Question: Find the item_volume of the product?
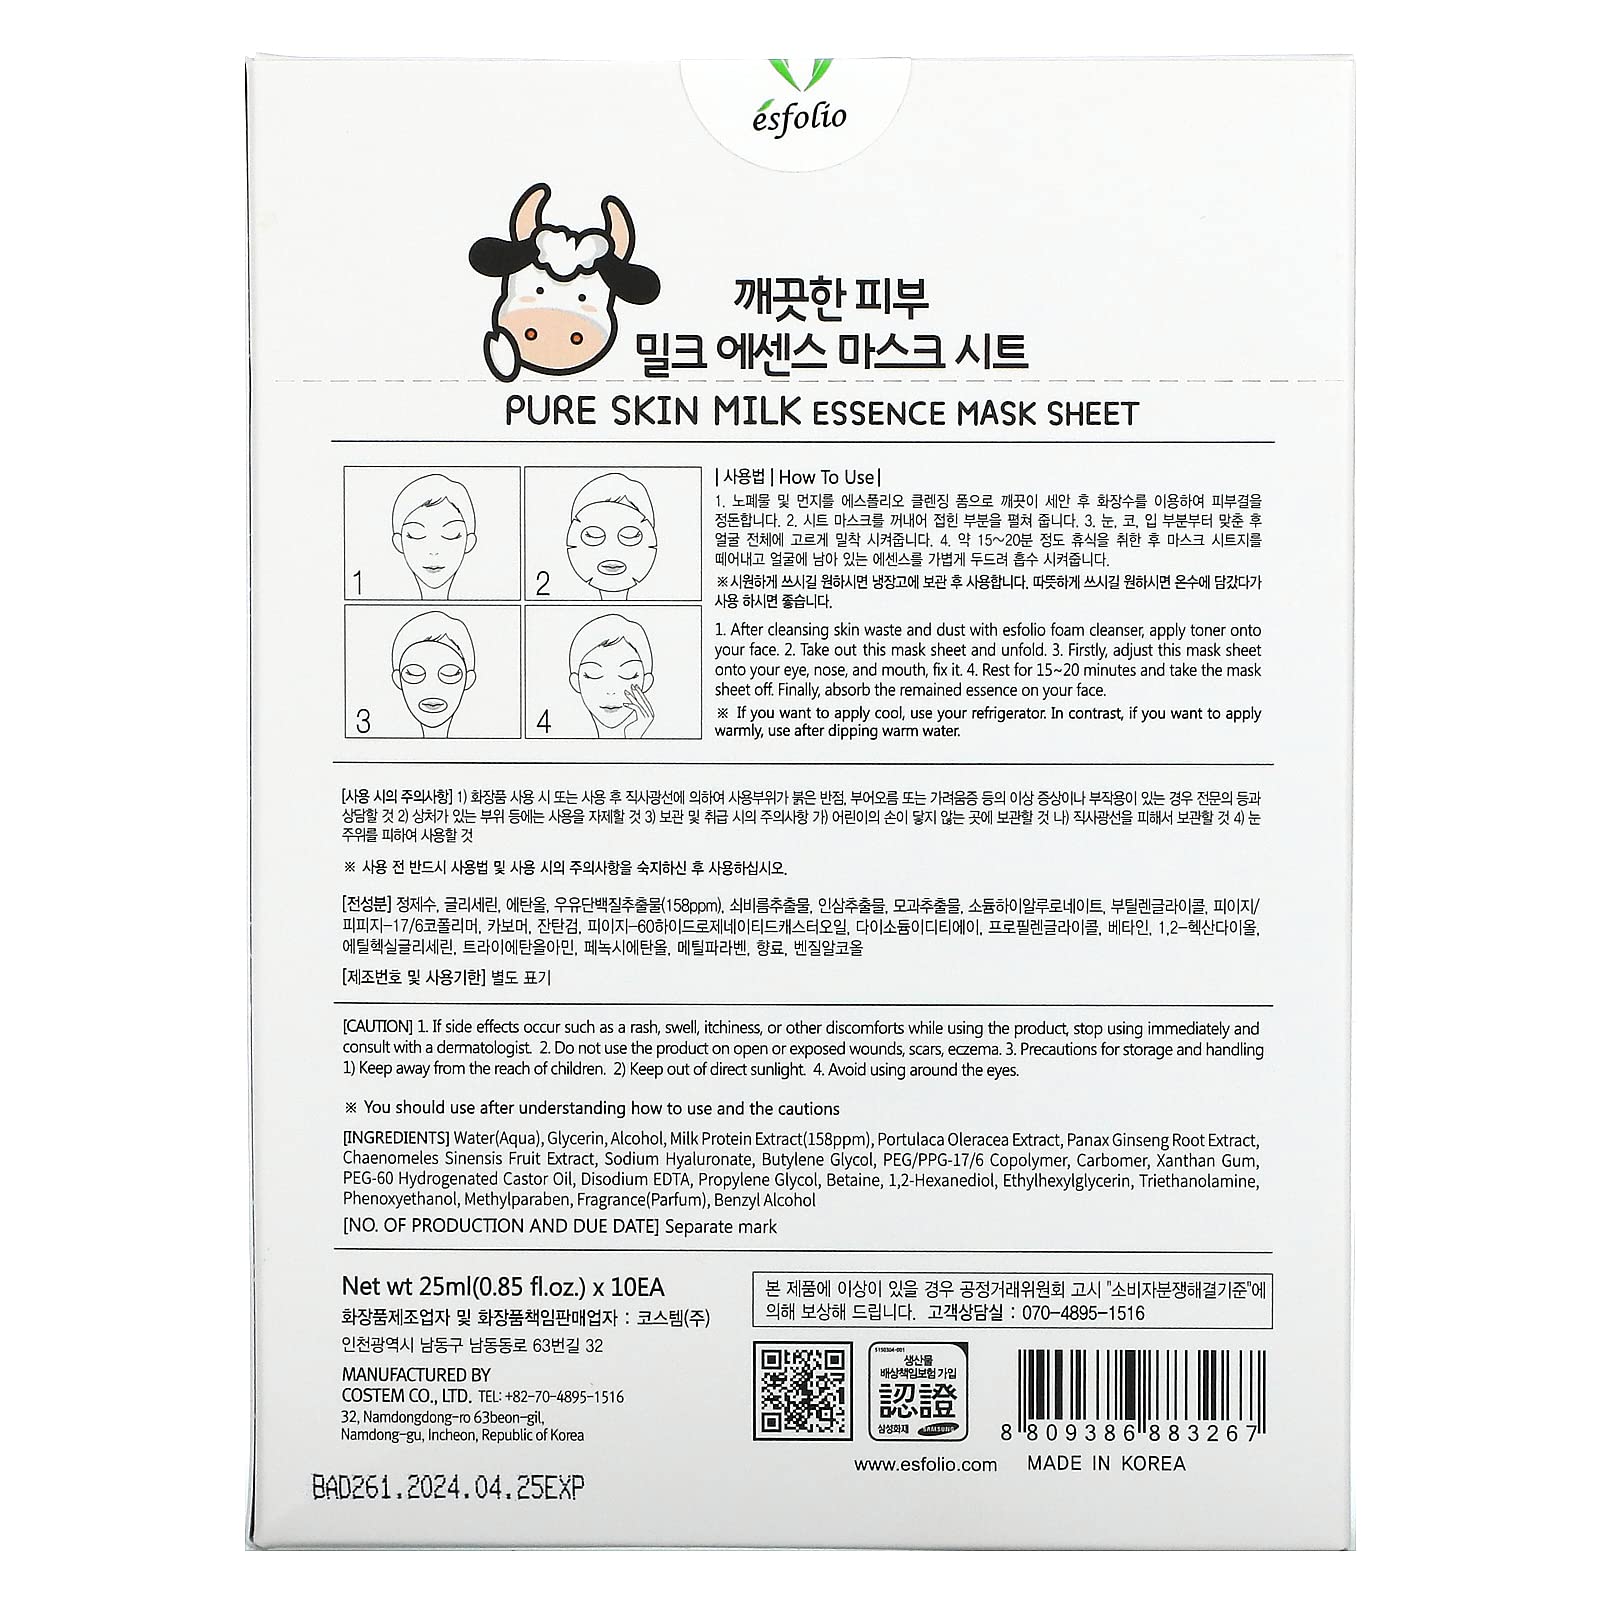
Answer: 25.0 millilitre